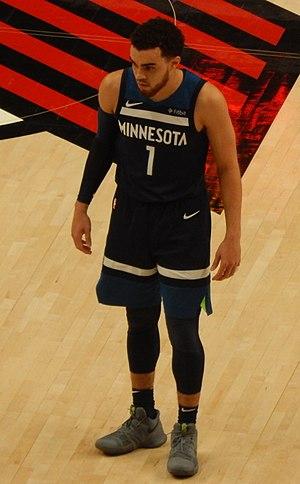
Tyus Robert Jones, né le 10 mai 1996 à Burnsville dans le Minnesota, est un joueur américain de basket-ball, évoluant au poste de meneur.